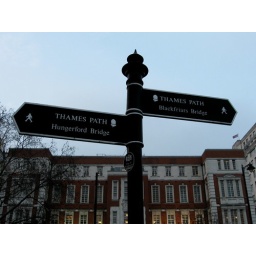
I love the old road signs in this country.. Don't ask me why.